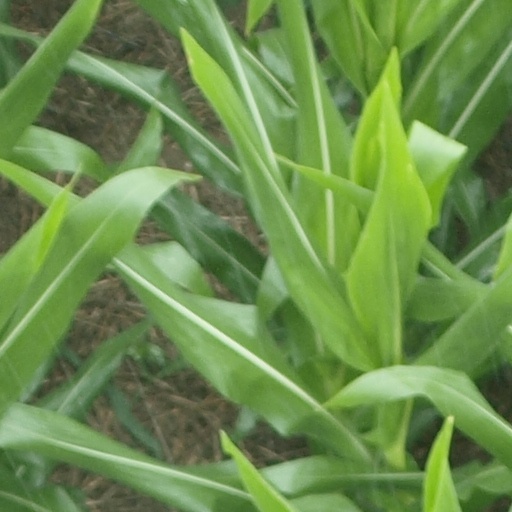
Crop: maize; corn